Robbie Grossman

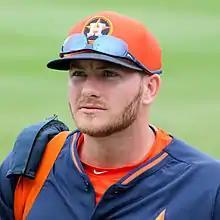
Grossman at spring training in 2015

The Astros promoted Grossman to the major leagues on April 24, 2013, he batted leadoff in his debut. He split time that year between the Oklahoma City Redhawks of the Triple-A Pacific Coast League and the Astros. At one point, Grossman hit safely in 13 consecutive games, a team high that year.